Kassian Lauterer

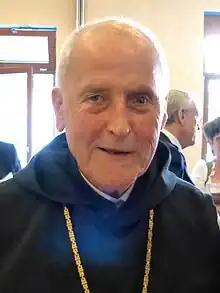

Lauterer was born in Austria and was ordained to the priesthood for the Cistercian order in 1957. He served as the abbot of the Territorial Abbey of Wettingen-Mehrerau from 1968 until his retirement in 2009.